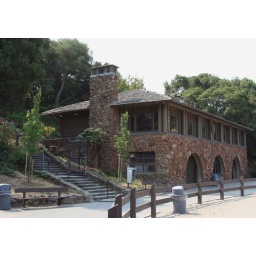
Lake Temescal beach house (built in 1936)